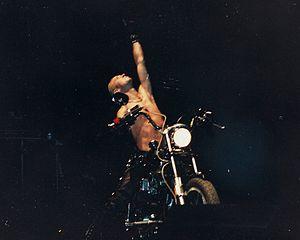
Judas Priest est un groupe de heavy metal traditionnel britannique, originaire de Birmingham. Fondé en 1969 par le guitariste K. K. Downing et le bassiste Ian Hill, Judas Priest est l'un des groupes les plus influents de la scène heavy metal, notamment grâce à la voix au registre très étendu du chanteur Rob Halford, à son style musical caractérisé par l'utilisation de deux guitaristes solistes, et à ses performances scéniques hautes en pyrotechnie. Il est aussi reconnu comme l'un des leaders de la new wave of British heavy metal.